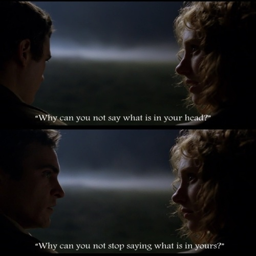
ivy and person by film director .